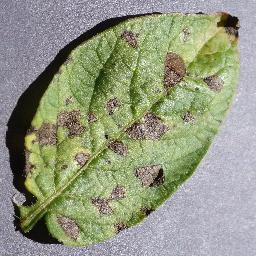
Label: Potato___Early_blight